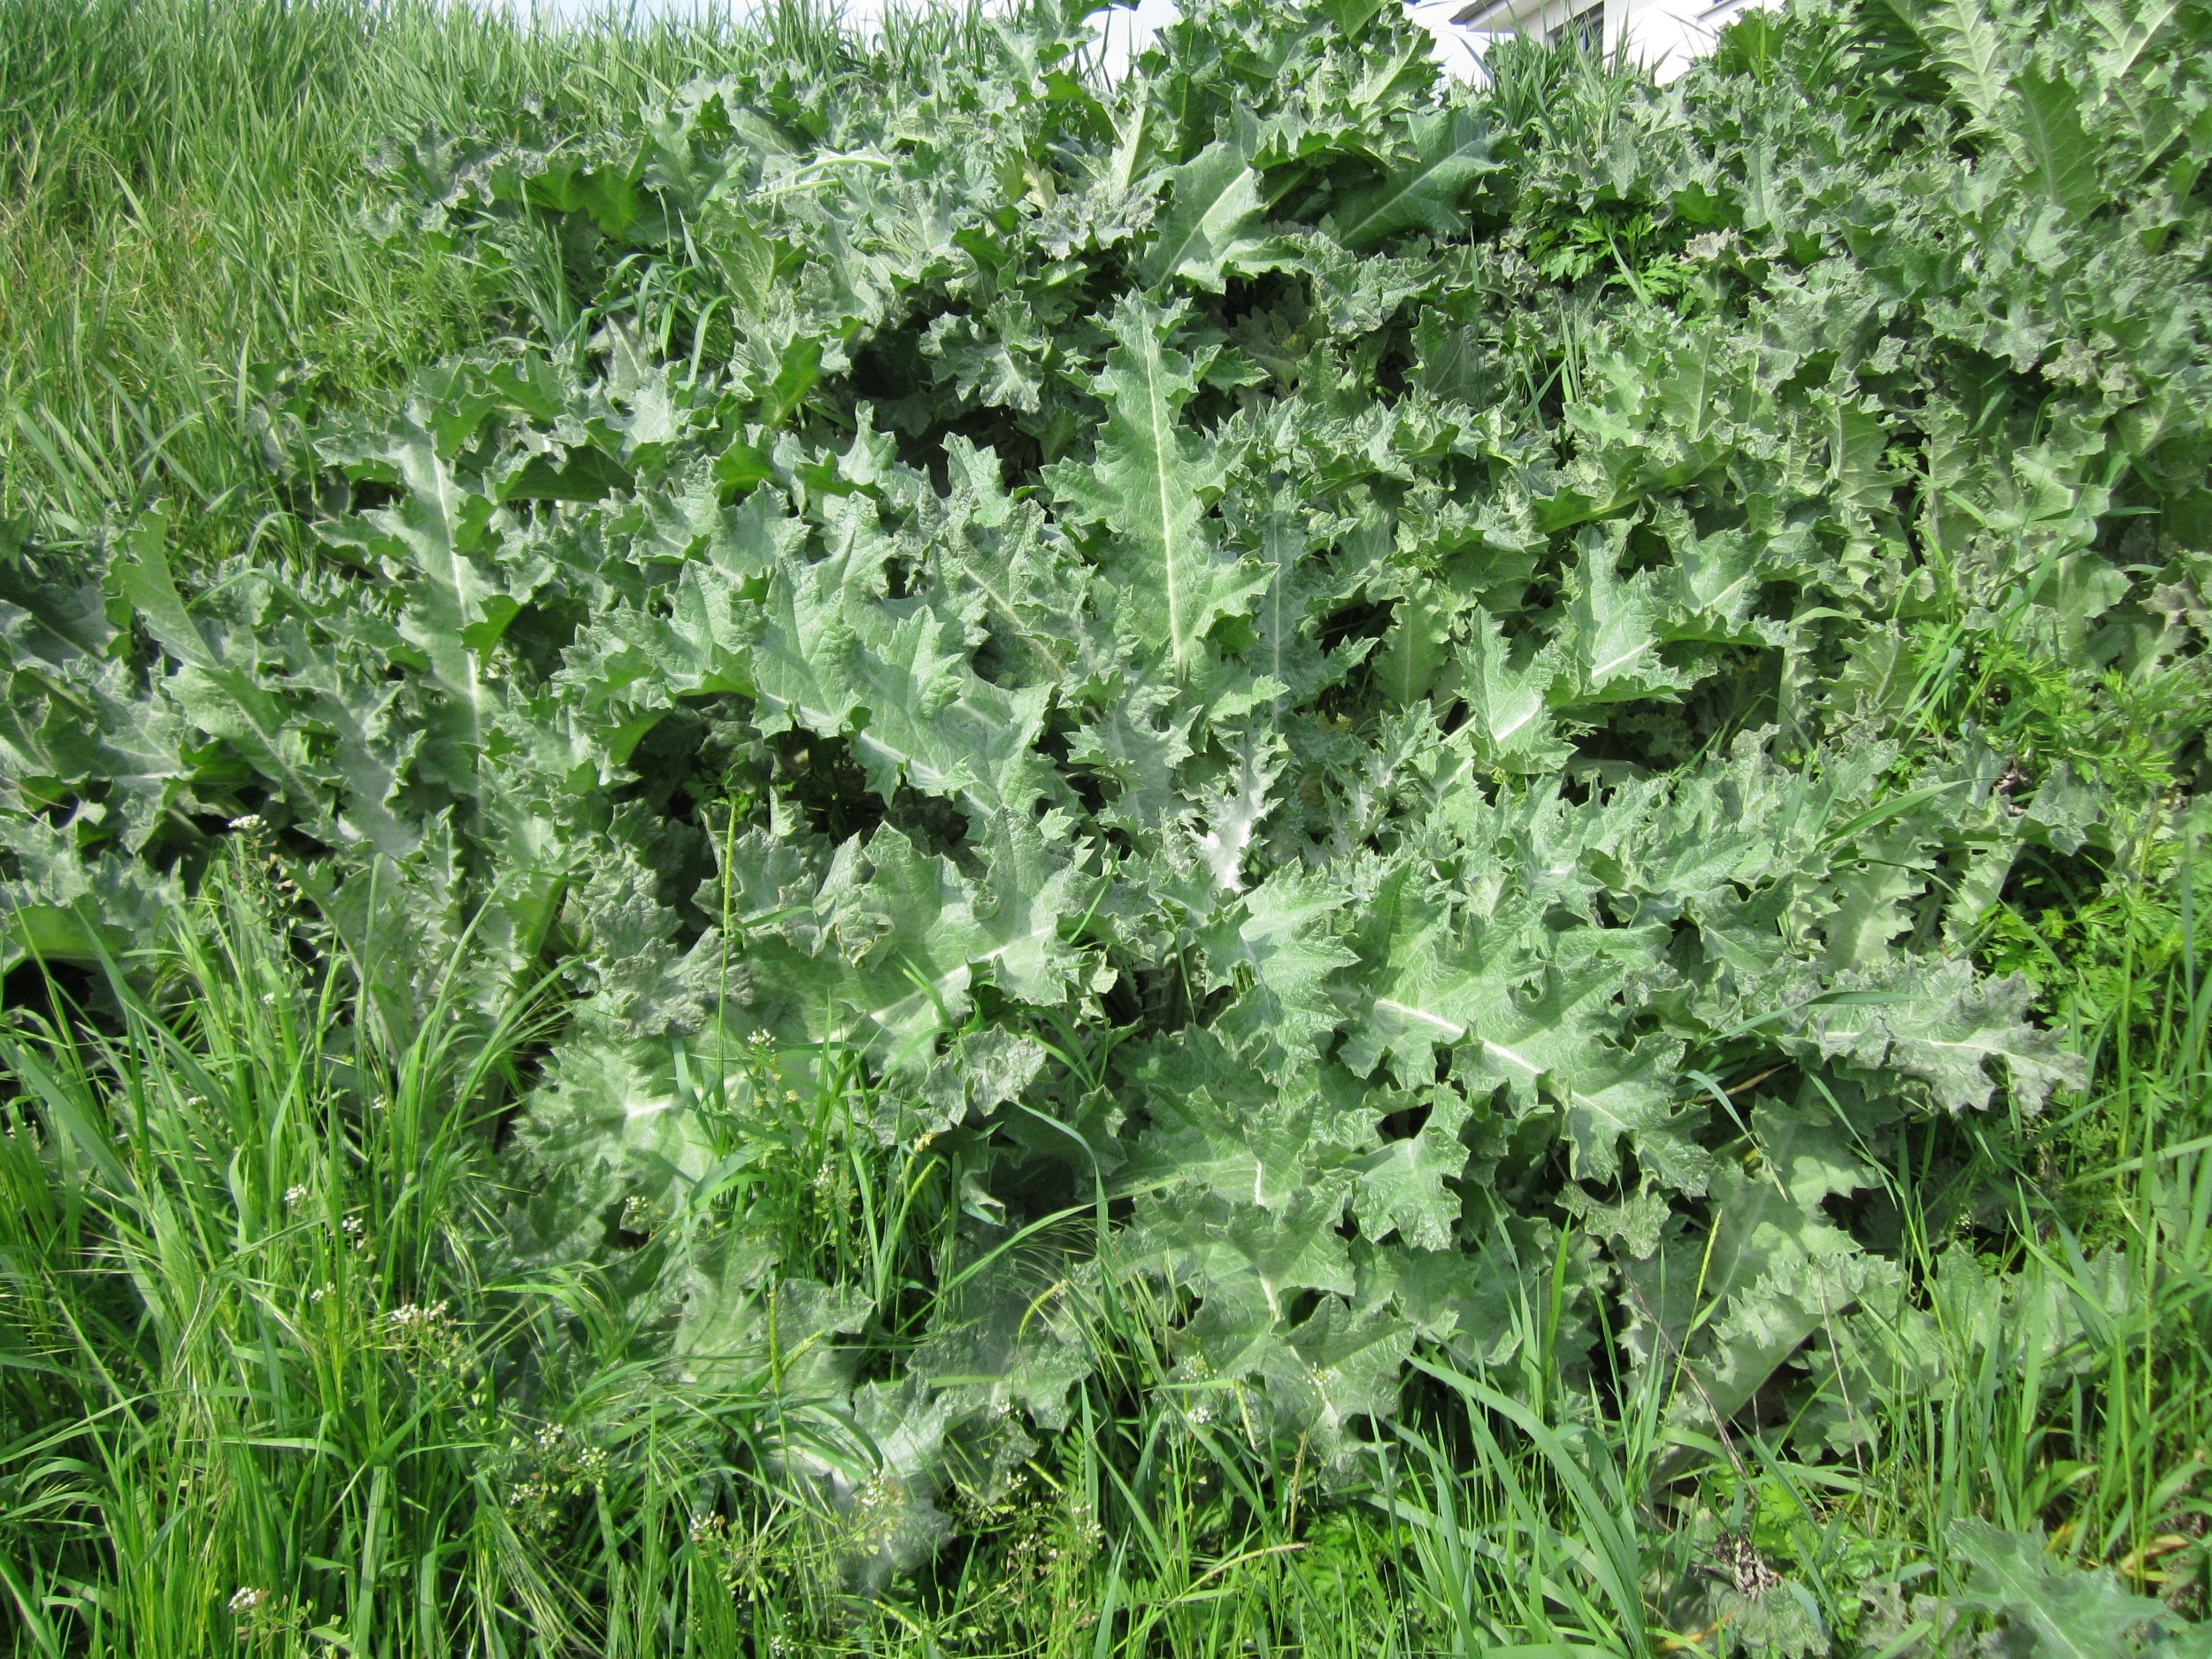
prickly, plant, flower, food, herb, produce, vegetable, botany, flora, leaves, thistle, species, brassica, flowering plant, daisy family, cotton thistle, onopordum acanthium, subshrub, annual plant, scotch thistle, grass family, land plant, mustard plant, brassica rapa, leaf vegetable, japanese mugwort